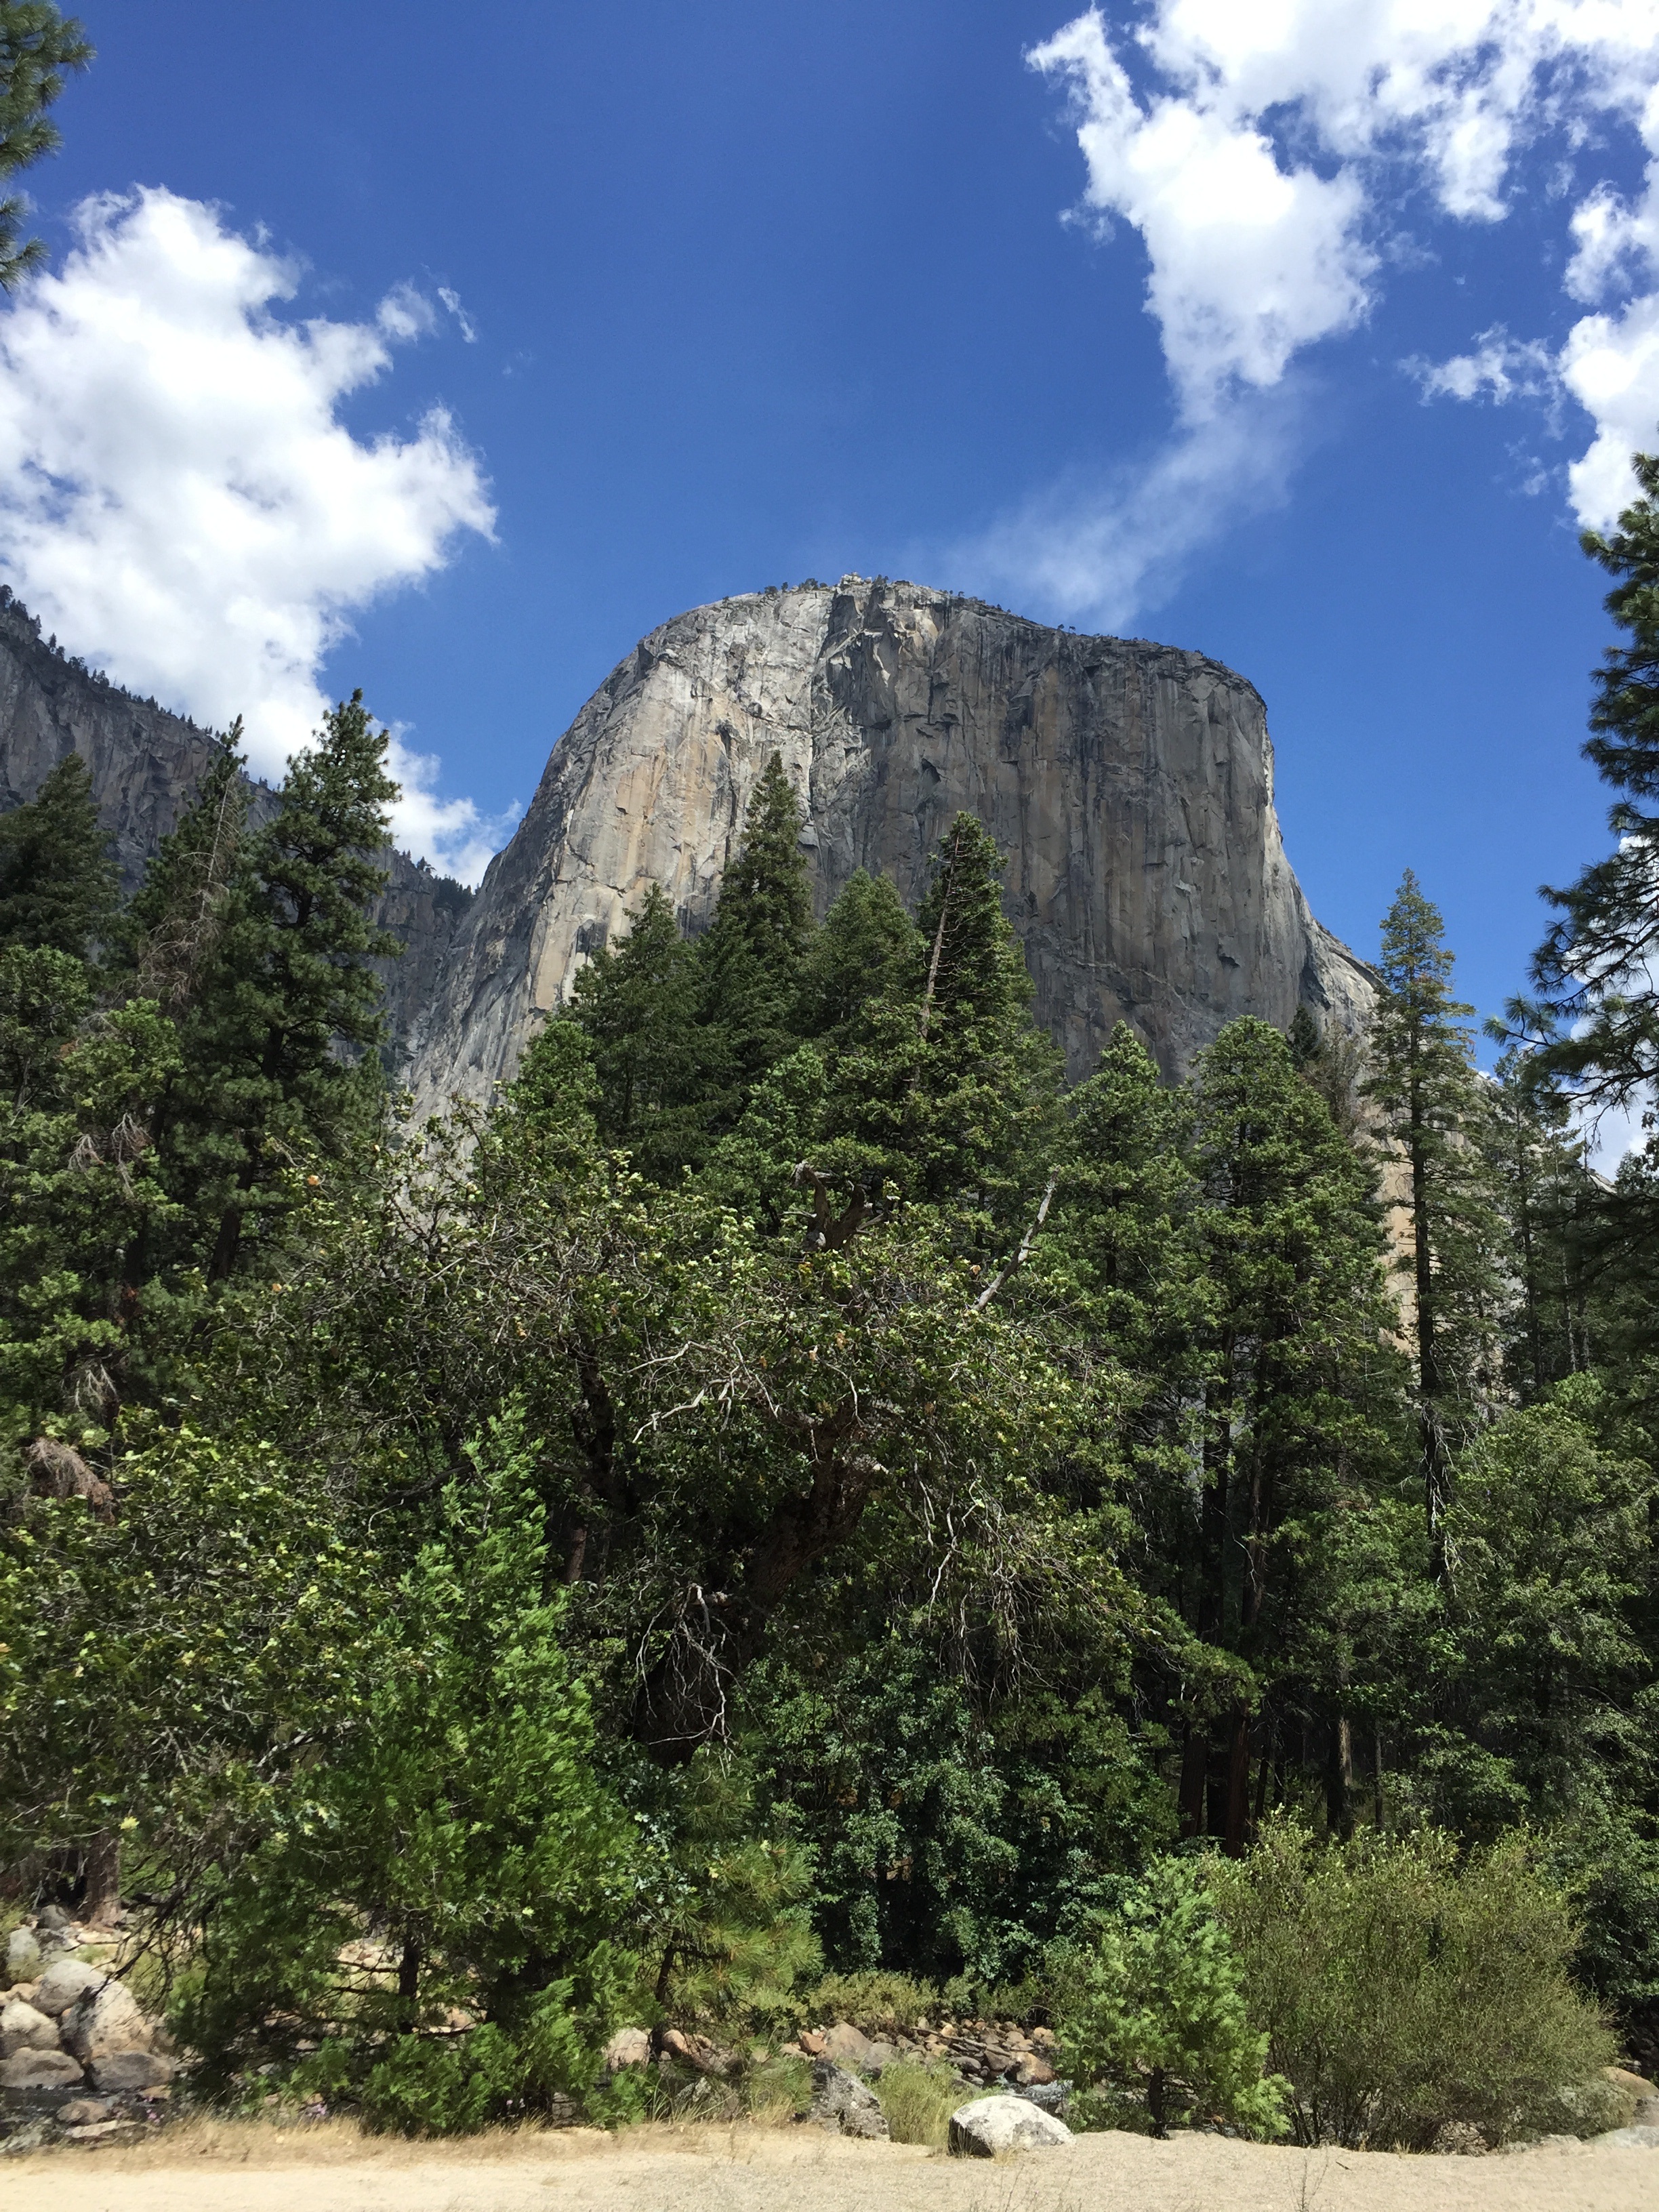
landscape, tree, nature, forest, rock, wilderness, mountain, trail, adventure, valley, mountain range, yosemite, park, national park, ridge, geology, el, ecosystem, landform, biome, capitan, natural environment, mountainous landforms